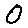
Label: 0